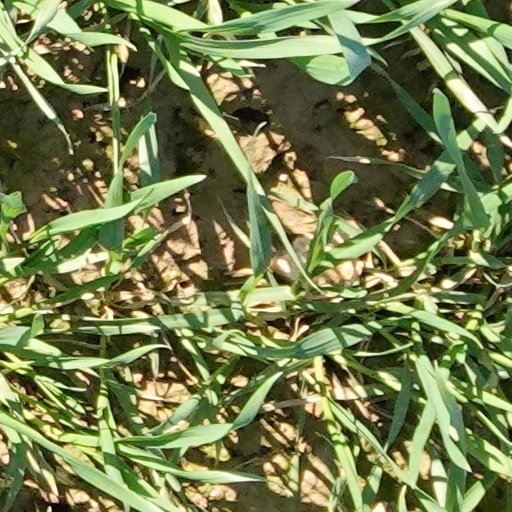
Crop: wheat